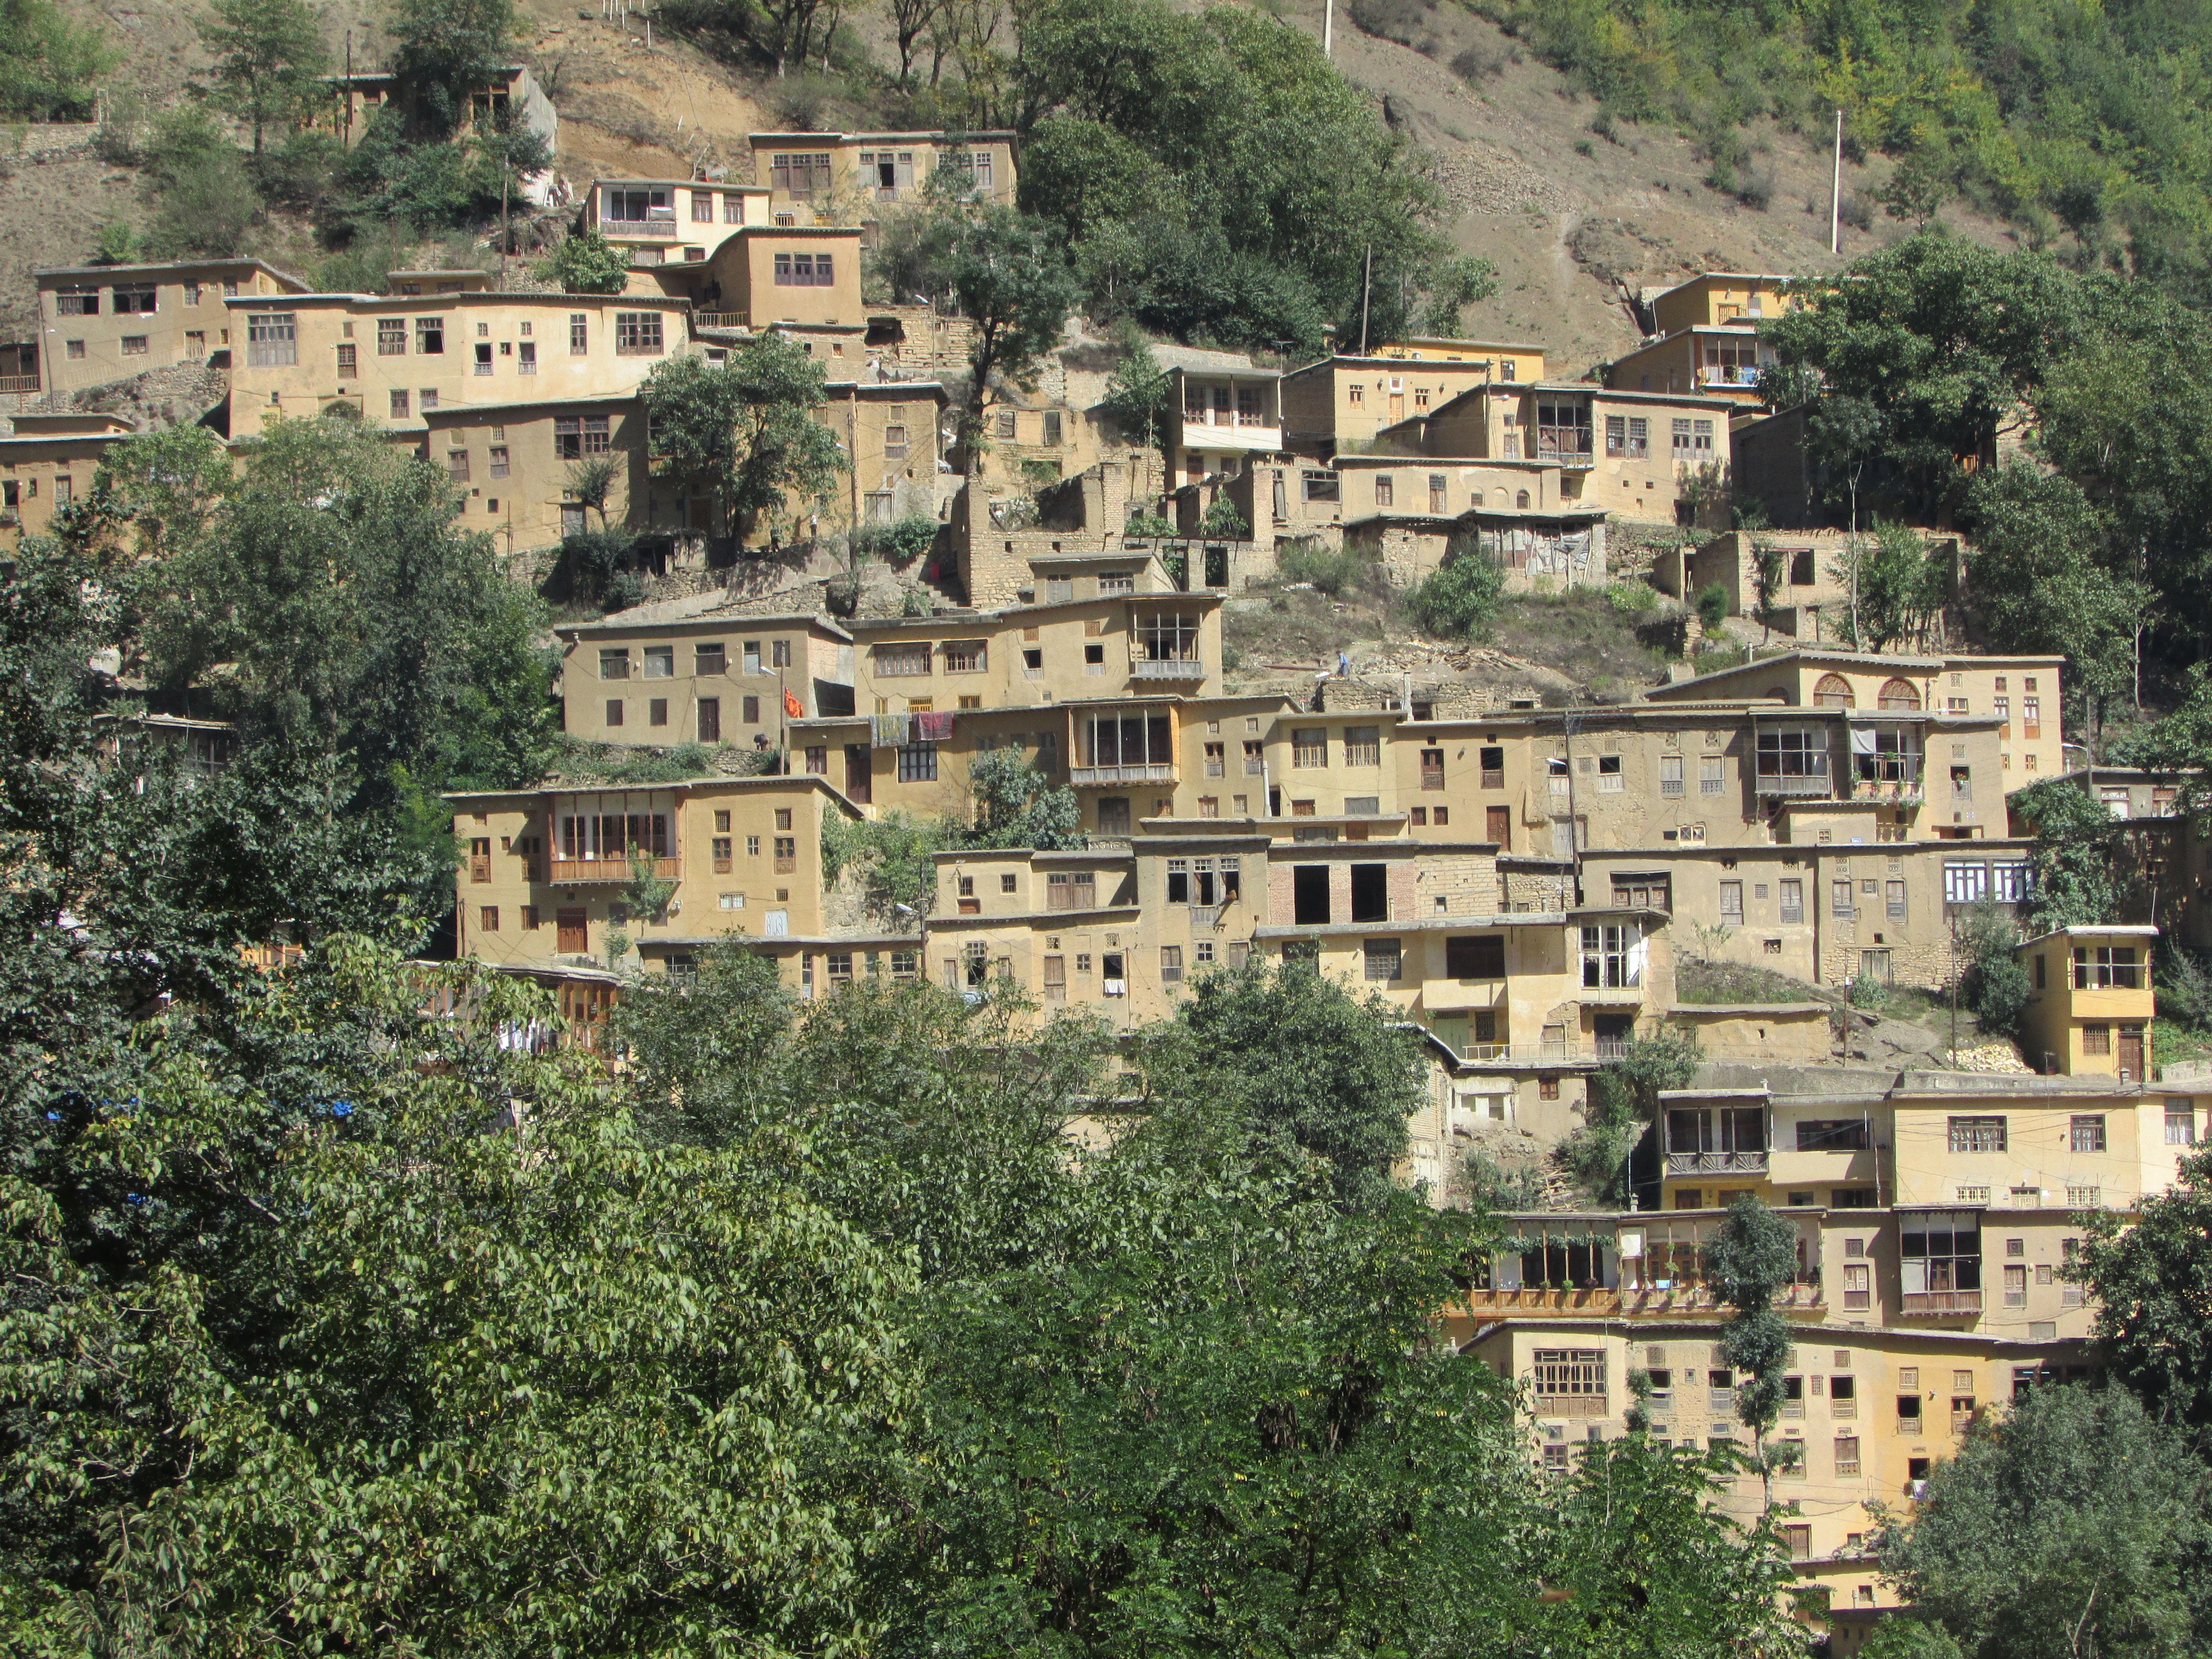
town, chateau, village, monastery, estate, neighbourhood, historic site, ancient history, human settlement